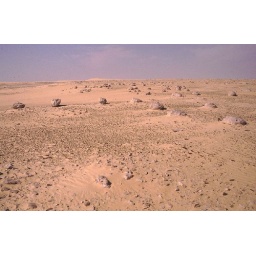
A stone-balls field. Just rocks eroded by sand